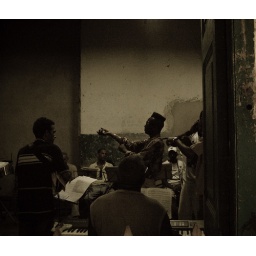
A local band practice in the building next door